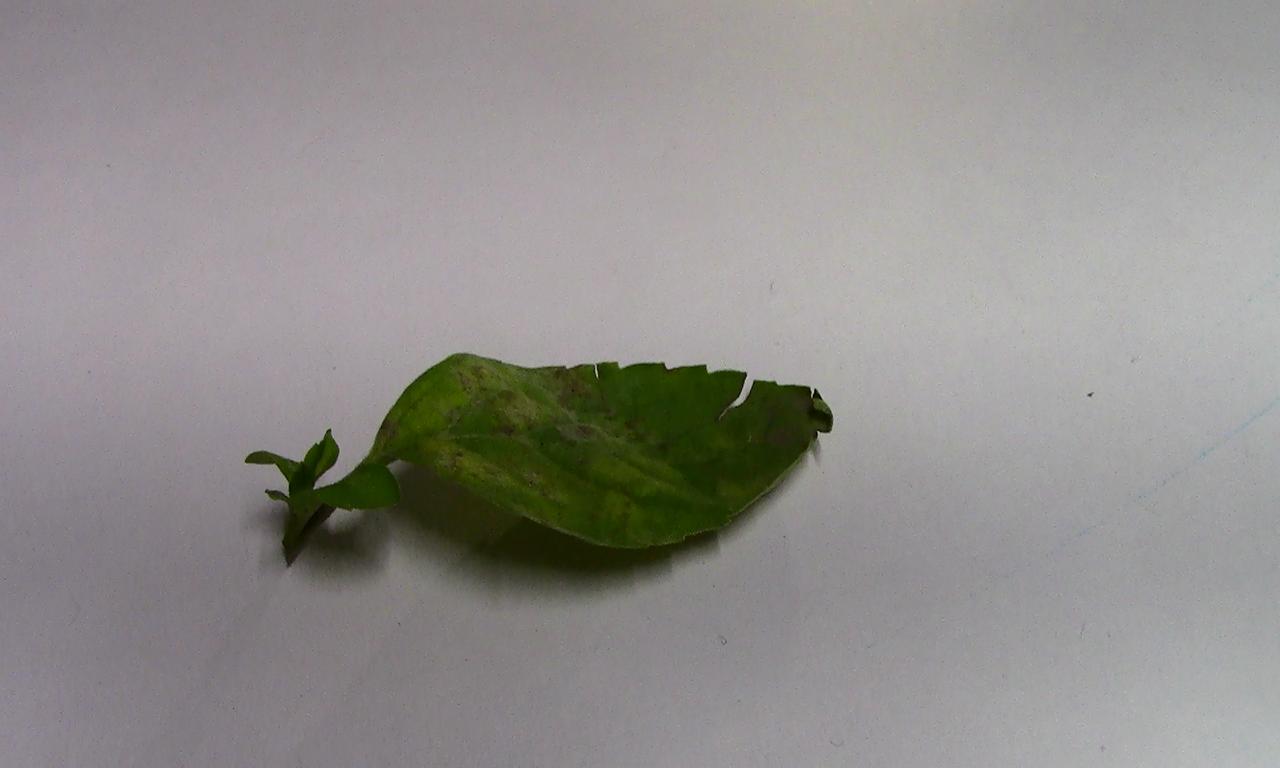
Label: Spoiled